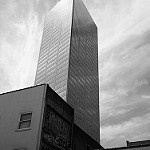
Label: B & W